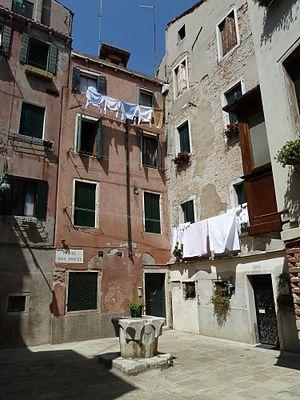
Corte dei preti san polo next to Campo S Aponal (San Polo)